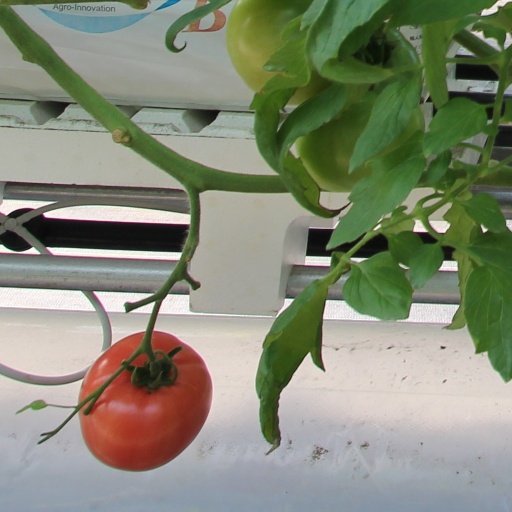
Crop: tomato